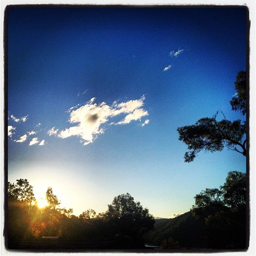
sunset in the hills of the central stunning way to end the weekend .